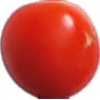
Label: Tomato Cherry Red 1